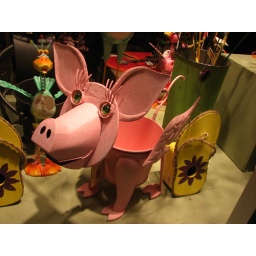
A pig-with-wings pot that we spotted at some store's display window in East Atlanta